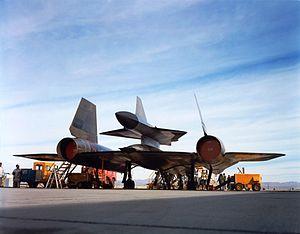
Le Strategic Air Command, ou SAC, était un grand commandement de l'United States Air Force, formé en 1946 pour regrouper les unités de bombardement stratégique de l'USAF, destinées en particulier à employer les armes nucléaires des États-Unis. Il regroupait aussi bien des unités de bombardiers, que d'avions ravitailleurs, de chasseurs d'escorte, mais aussi de missiles balistiques intercontinentaux.